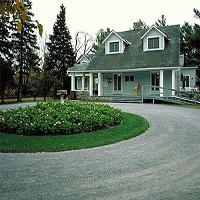
Weather: cloudy or overcast